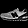
Label: Sneaker